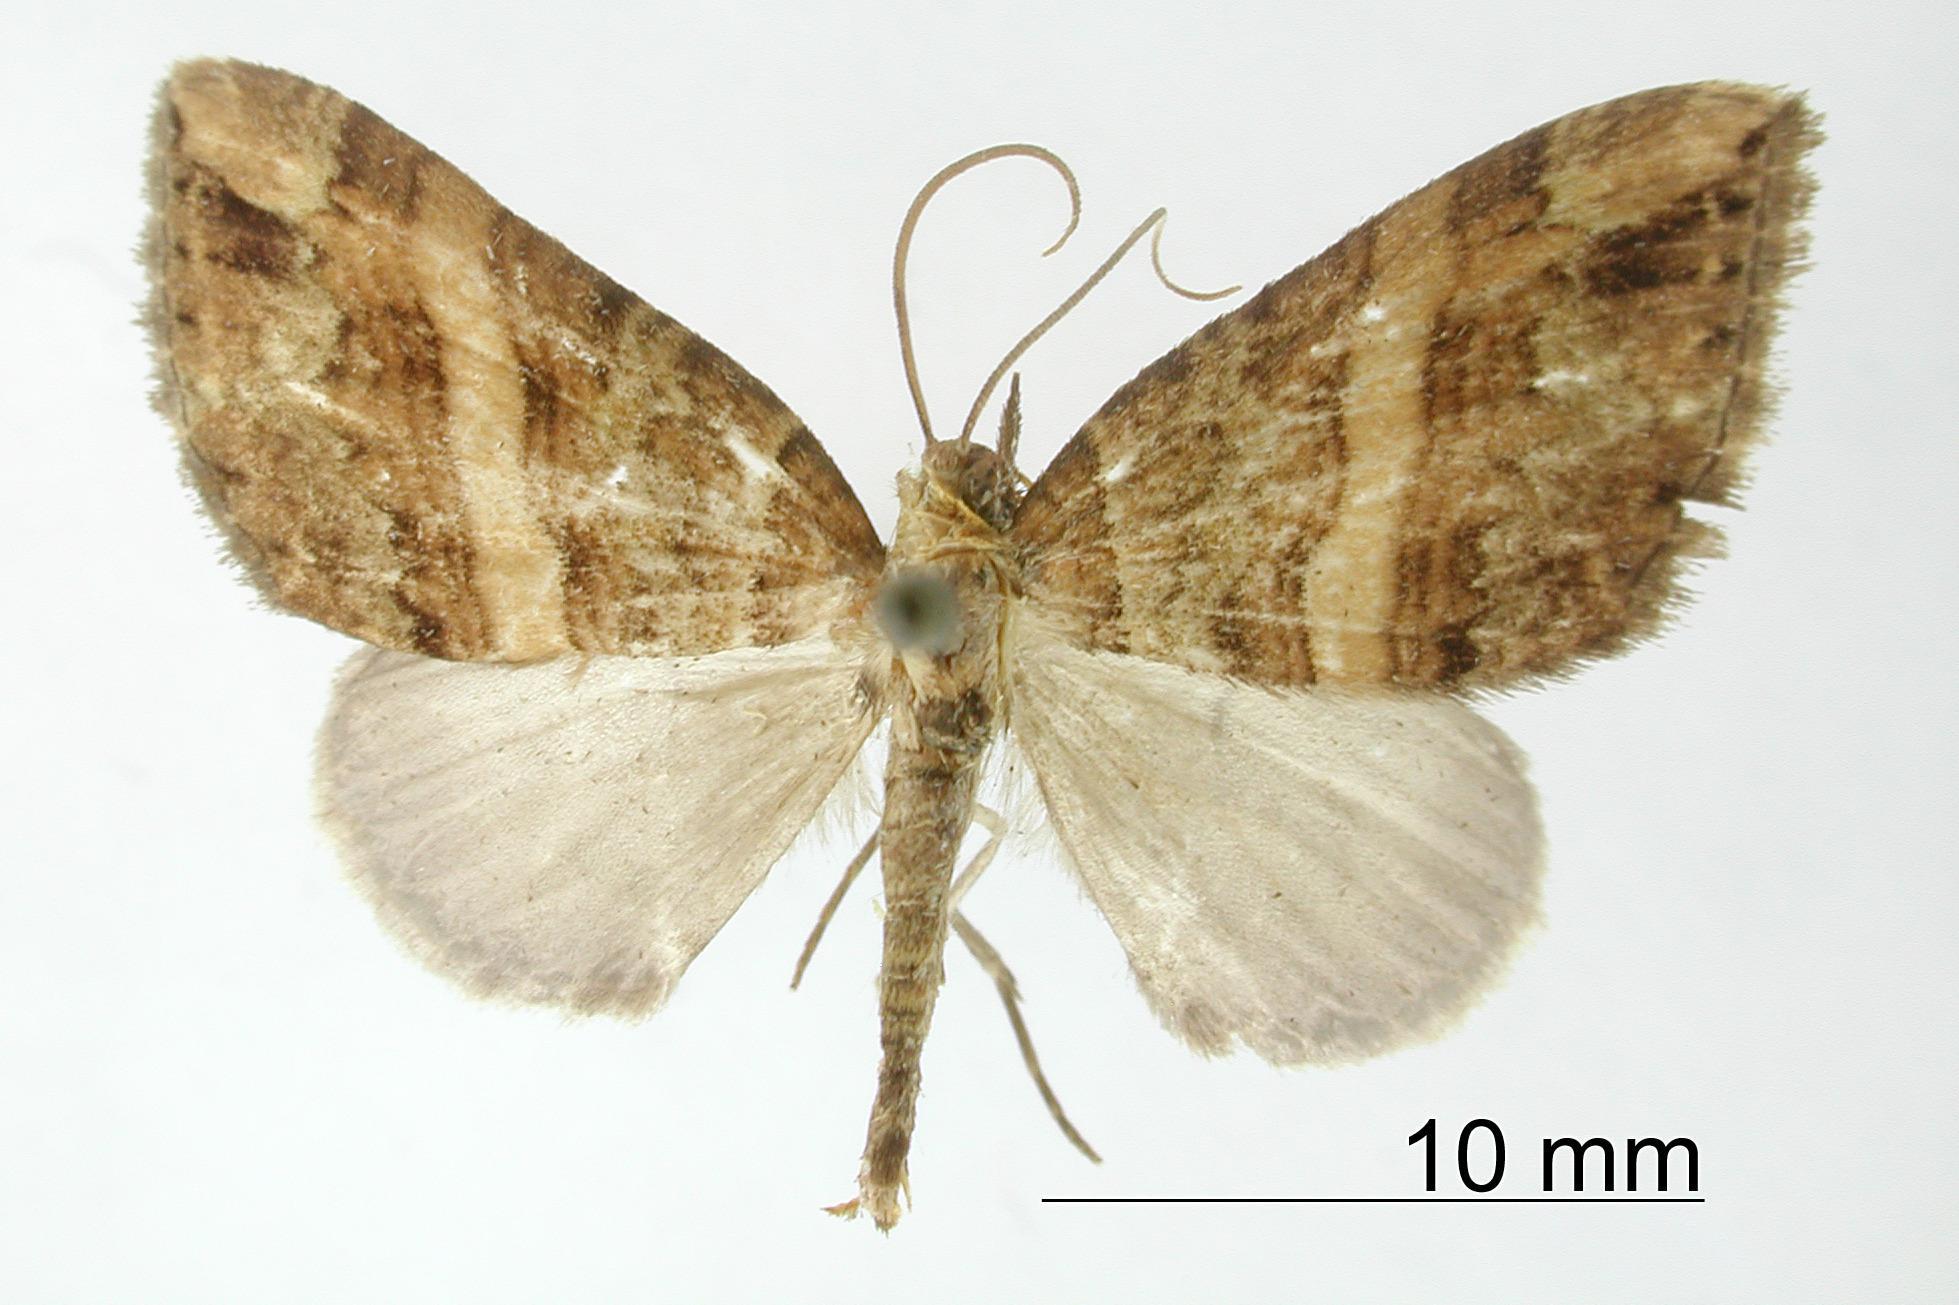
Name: Cidaria cortadoides
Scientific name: Cidaria cortadoides Dognin, 1893
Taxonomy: Animalia, Arthropoda, Insecta, Lepidoptera, Geometridae, Larentiinae
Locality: Environs de Loja, Ecuador